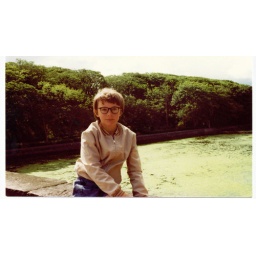
andrew milky bar kid sitting on a wall in inverness 1976